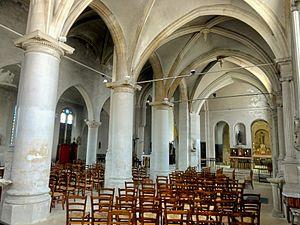
Bas-côté sud, vue vers l'est.
L'église Saint-Rémi est une église catholique paroissiale située à Marines, en France. Elle succède à une chapelle, que le roi Louis le Gros donne aux chanoines réguliers de saint Augustin de l'abbaye Saint-Vincent de Senlis entre 1125 et 1130. Les chanoines assurent le service paroissial, et font édifier l'église actuelle à partir du milieu du XIIᵉ siècle. La première travée du chœur, le transept et les grandes arcades au nord de la nef sont les seuls éléments qui en subsistent à ce jour. Ils appartiennent au style gothique primitif. La dédicace de l'église au titre de Saint-Rémi est célébrée le 12 juillet 1256 par Eudes Rigaud, archevêque de Rouen. L'église souffre sous la Guerre de Cent Ans, et est reconstruite par étapes successives à partir du XVIᵉ siècle. Les grandes arcades au sud de la nef notamment affichent le style gothique flamboyant. Elles sont reprises en sous-œuvre dès le milieu du siècle, et munies de chapiteaux Renaissance. En 1562, l'archidiacre Guillaumes Germain fait appel au maître-maçon Nicolas Le Mercier pour édifier un porche devant le collatéral sud, qui représente l'un des deux éléments remarquables de l'église.